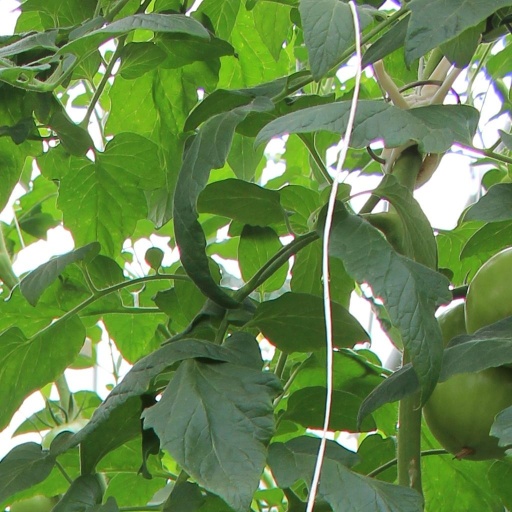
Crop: tomato